Vamsam

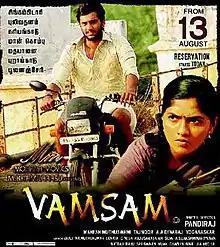
Movie Poster

Vamsam is a 2010 Indian Tamil-language action film, starring debutante Arulnidhi and Sunaina in lead roles. The film is produced by Arulnidhi's father and M. Karunanidhi's youngest son, M. K. Thamizharasu, and features Jayaprakash, Ganja Karuppu, Kishore, Anupama Kumar among others in supporting roles. The film was released on 13 August 2010 to positive reviews and became a profitable venture at the box-office.